Darby Lux II

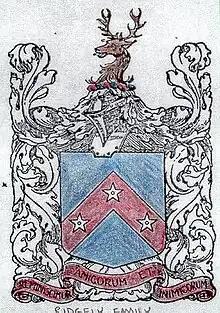
Ridgely coat of arms.

Darby married Rachel Ridgely (1734–1813). Rachel was born in Anne Arundel Co., Maryland on December 5, 1734, and died in Baltimore County in 1813.